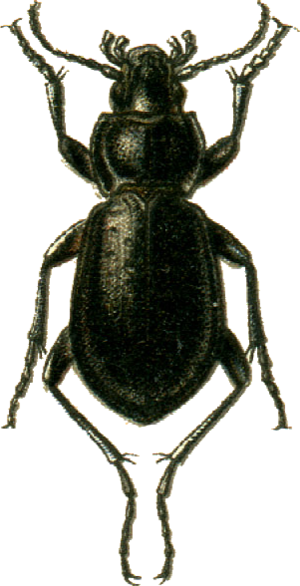
This file has been extracted from another file&#x3a